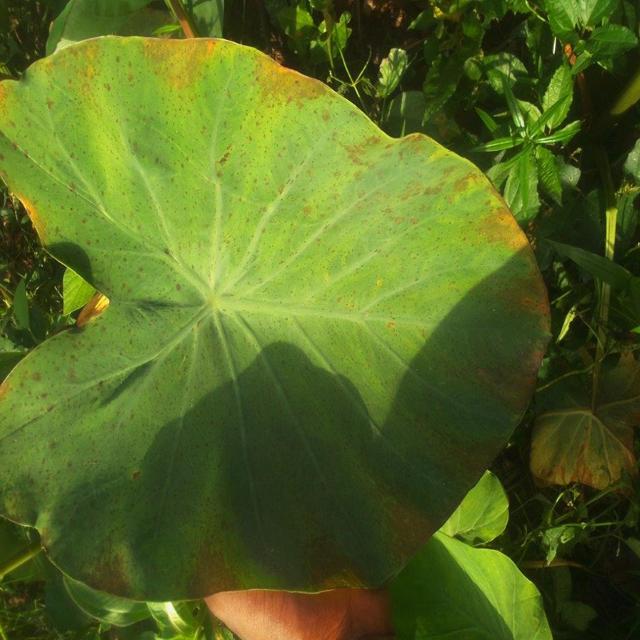
Label: Mid_Blight